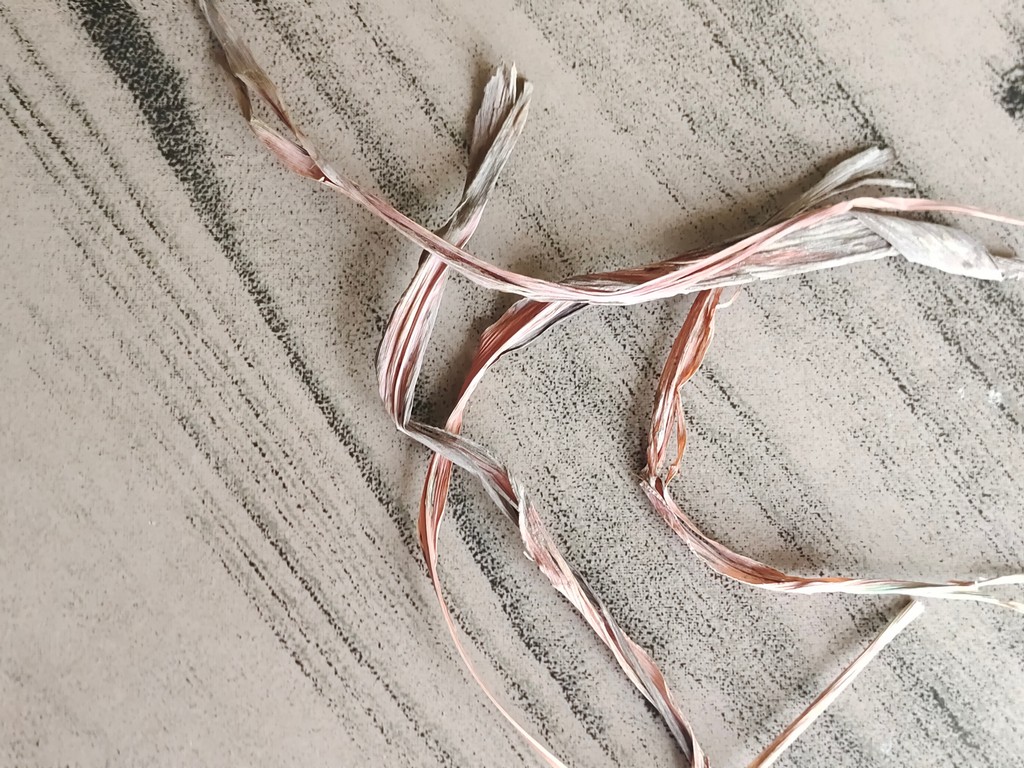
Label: Dried